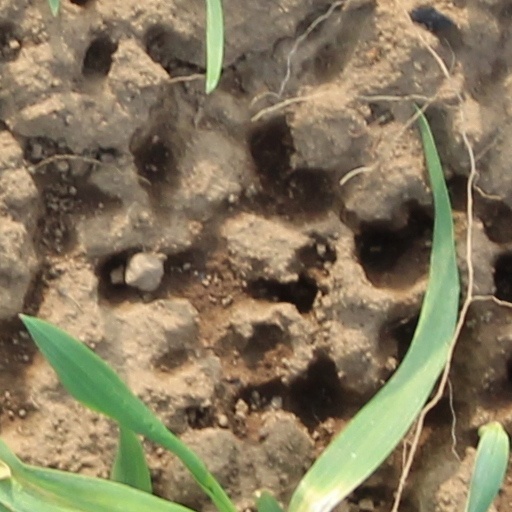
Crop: wheat